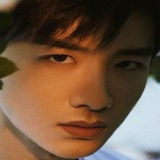
diễn viên Bạch Kính Đình